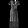
Label: Dress